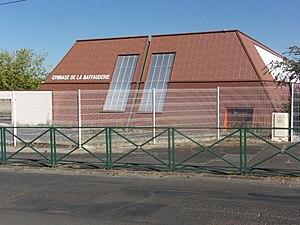
Gymnase de la Baffauderie.
Montbazon est une commune française située dans le département d'Indre-et-Loire, en région Centre-Val de Loire.